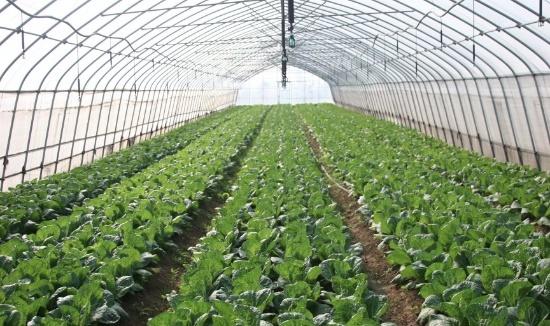
Mimea yenye majani mabichi imepangwa kwa mstari ndani ya chafu iliyojengwa kwa fremu za chuma na plastiki inapenyeza mwanga.Mfumo wa umwagiliaji umetandazwa juu ukisaidia ukuaji wa mimea kwa usawa.Mazingira haya yanaonyesha kilimo cha kisasa chenye mpangilio wa ufanisi.